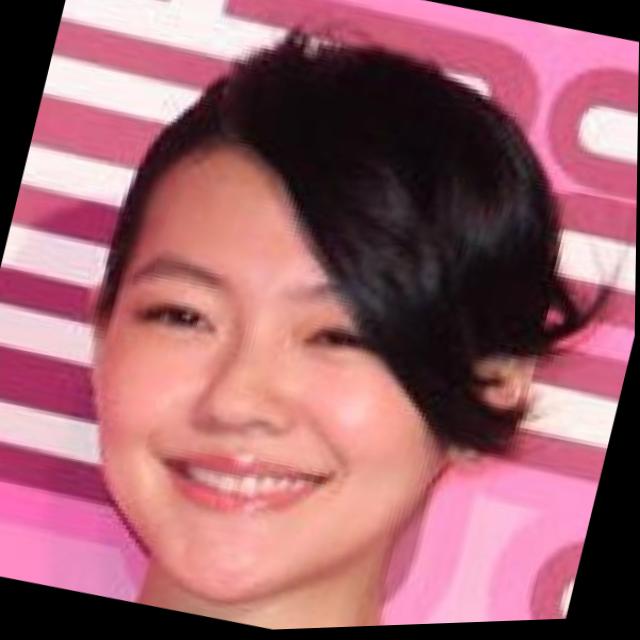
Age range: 21-44